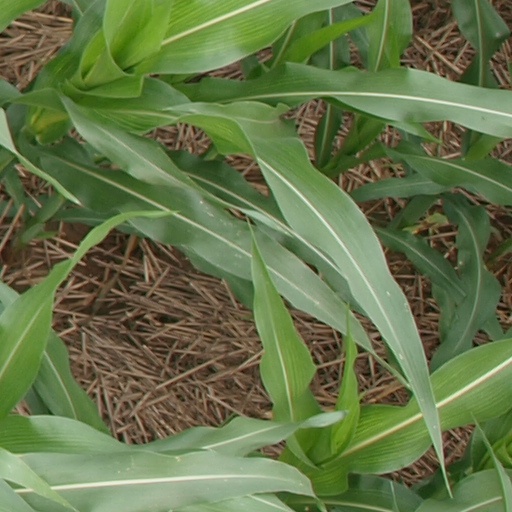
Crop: maize; corn